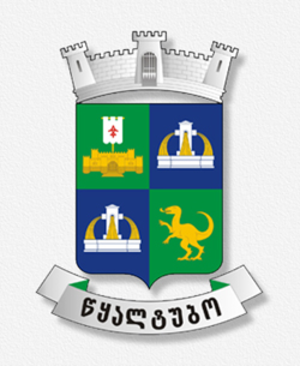
La municipalité de Tskhaltubo est un district de la région Iméréthie, en Géorgie, dont la ville principale est Tskhaltubo.